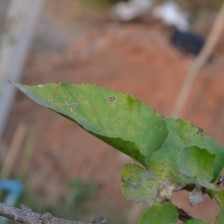
Variety: Kamphaengsaeng42